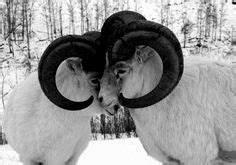
sheep